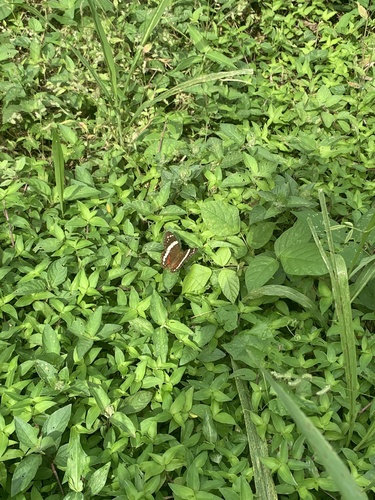
Scientific name: Anartia fatima
Common name: Banded peacock
Family: Nymphalidae
Order: Lepidoptera
Pollinator type: Primary pollinator
Habitat: Open areas and gardens
Geographic range: South America
Conservation status: Least Concern